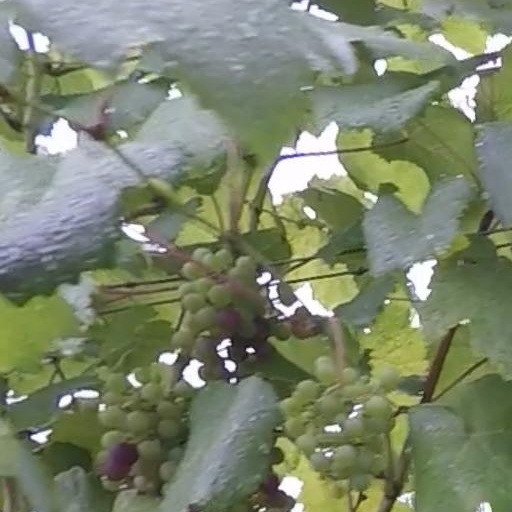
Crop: grape